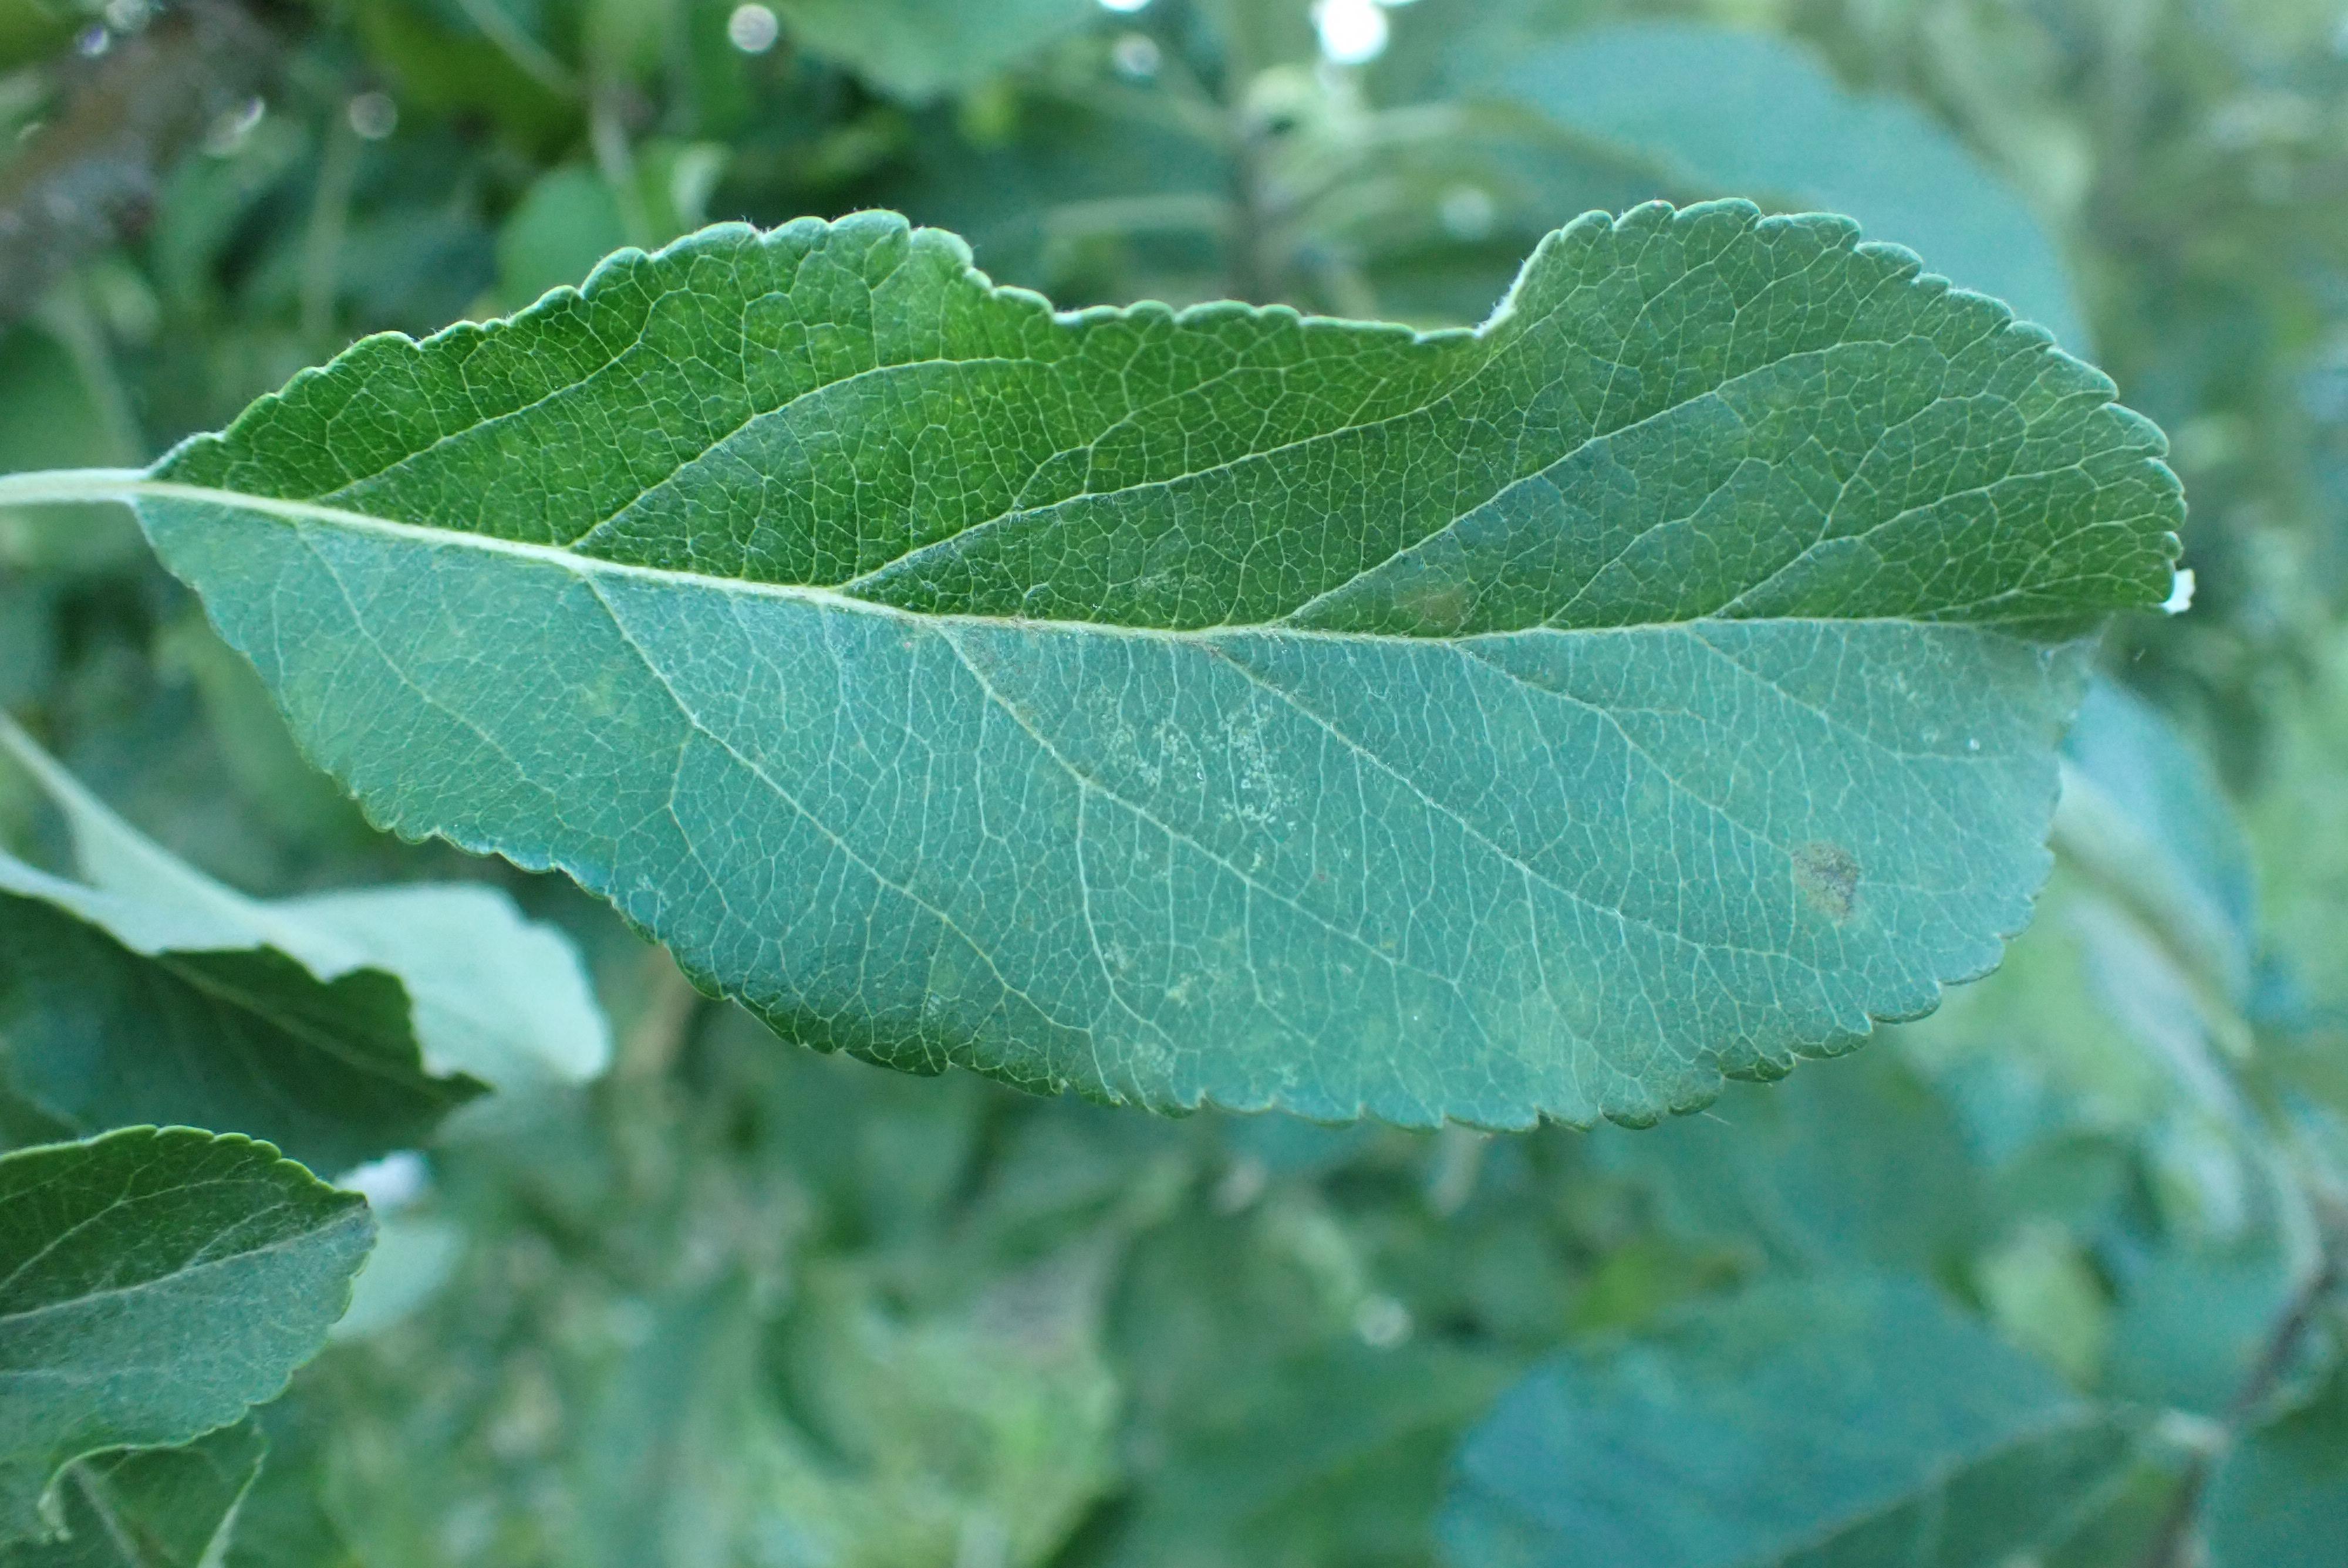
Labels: scab